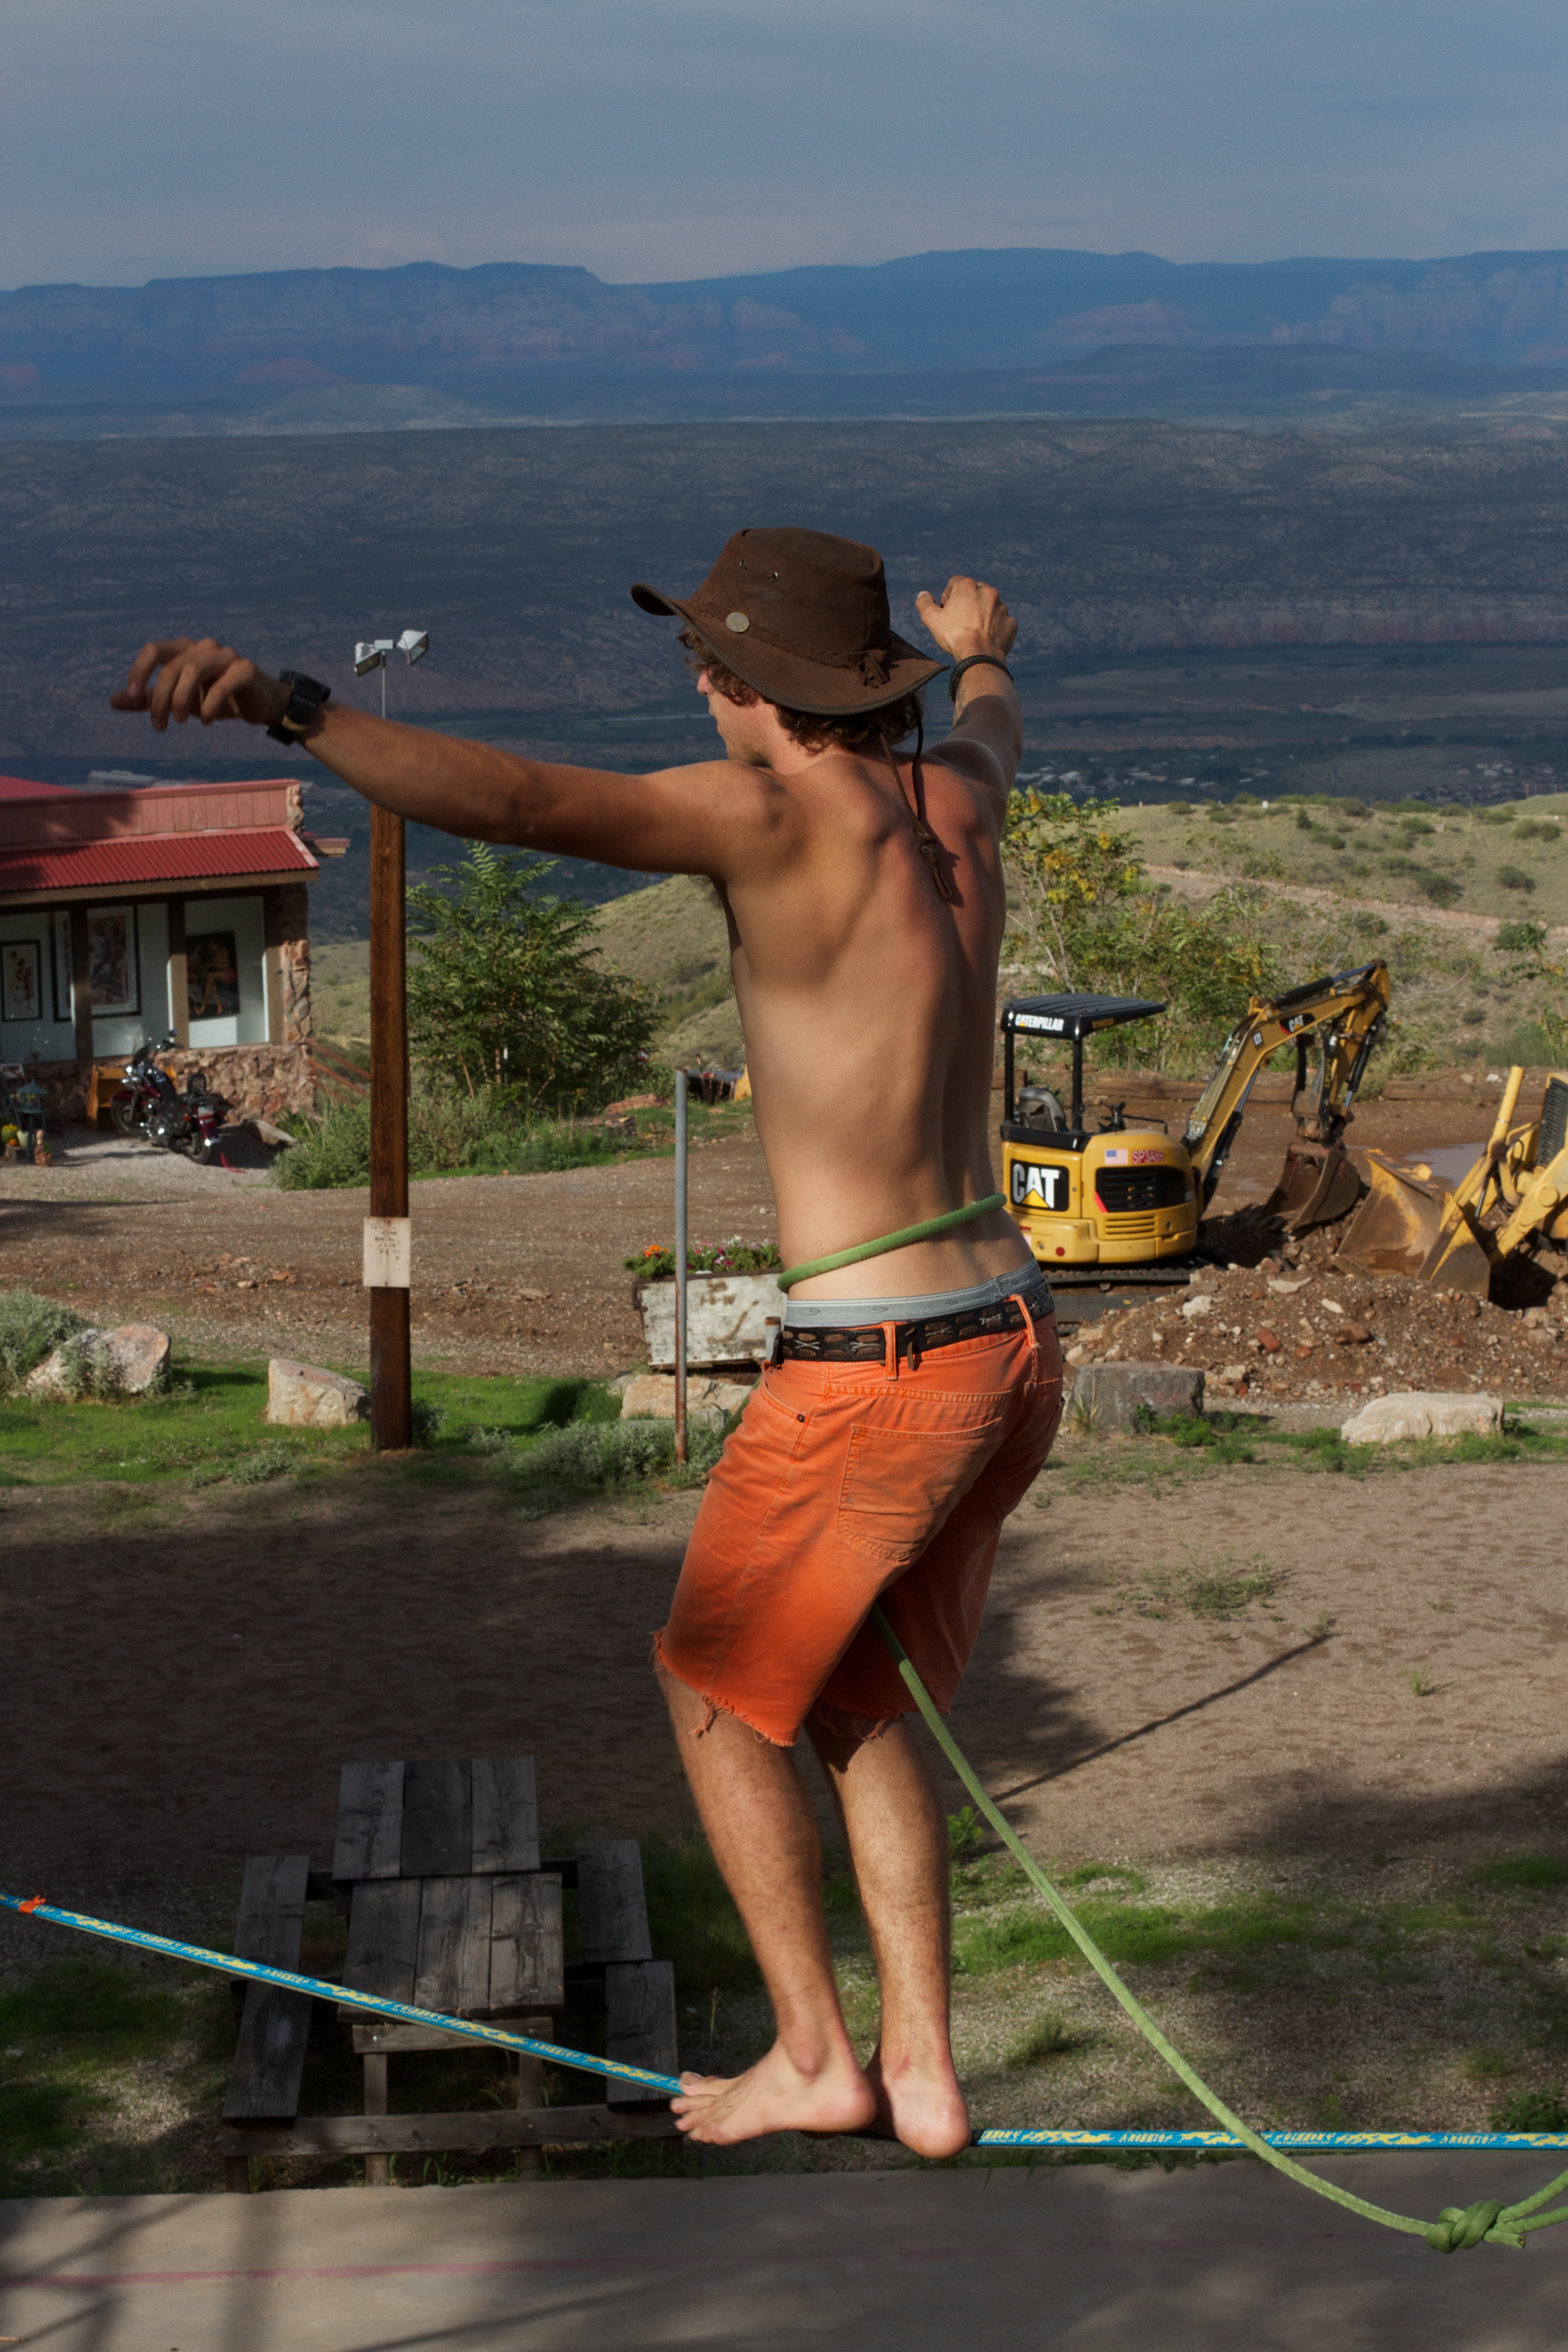
vacation, muscle, physical fitness